Patrice Brun (historian)

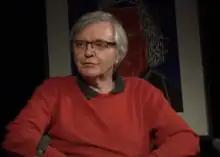
Brun in 2021

Patrice Brun, (born 1953, Pessac) is a French historian, a specialist of ancient Greece and epigraphy. His research focuses on the history of classical and Hellenistic Greece. He was president of the Bordeaux Montaigne University between 2009 and 2012.